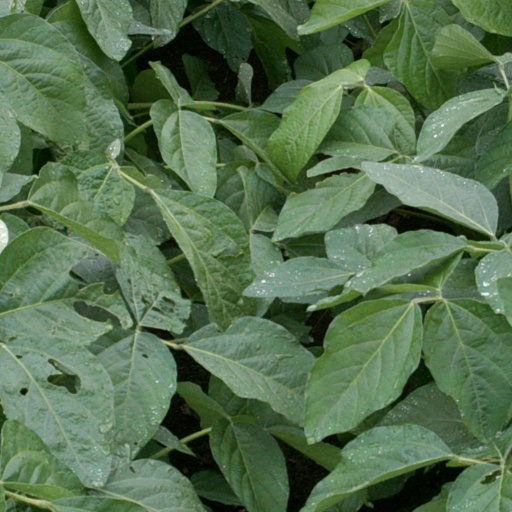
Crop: soybean